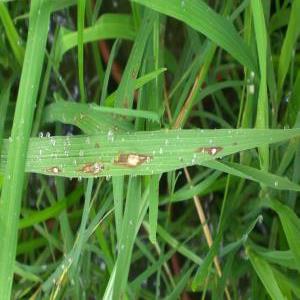
Disease: Blast